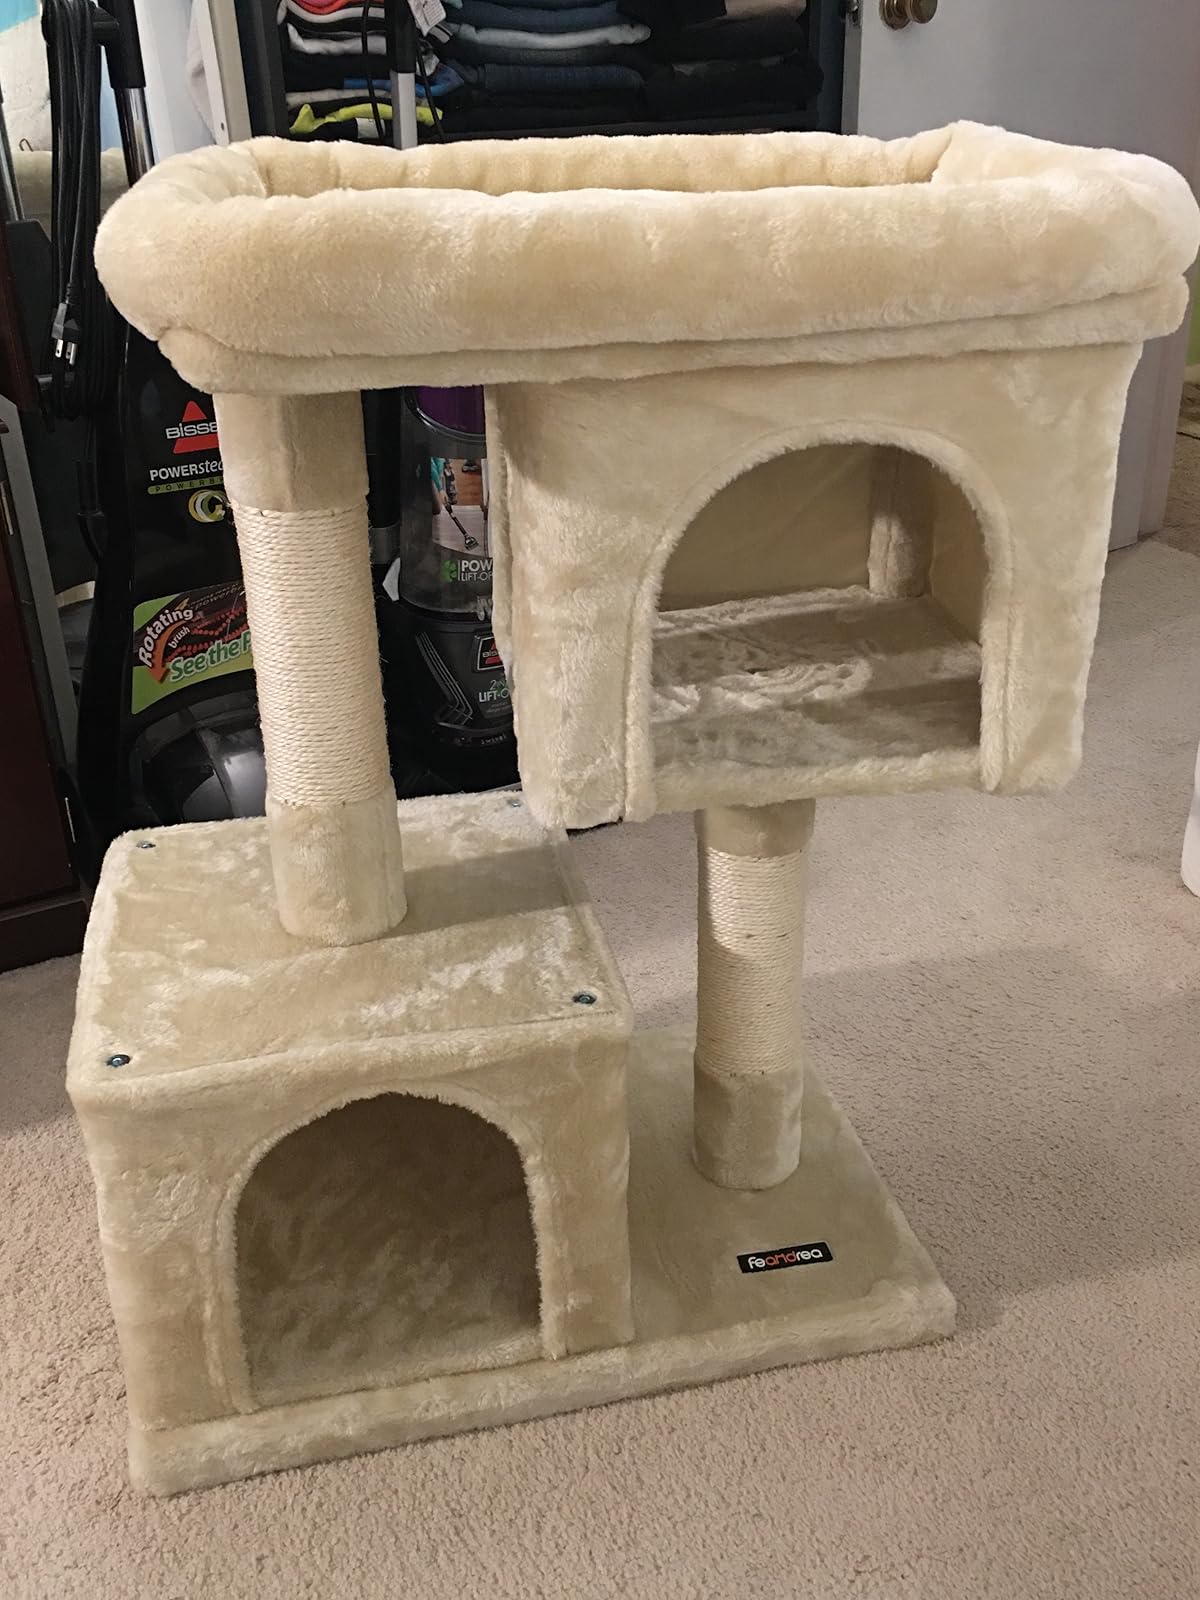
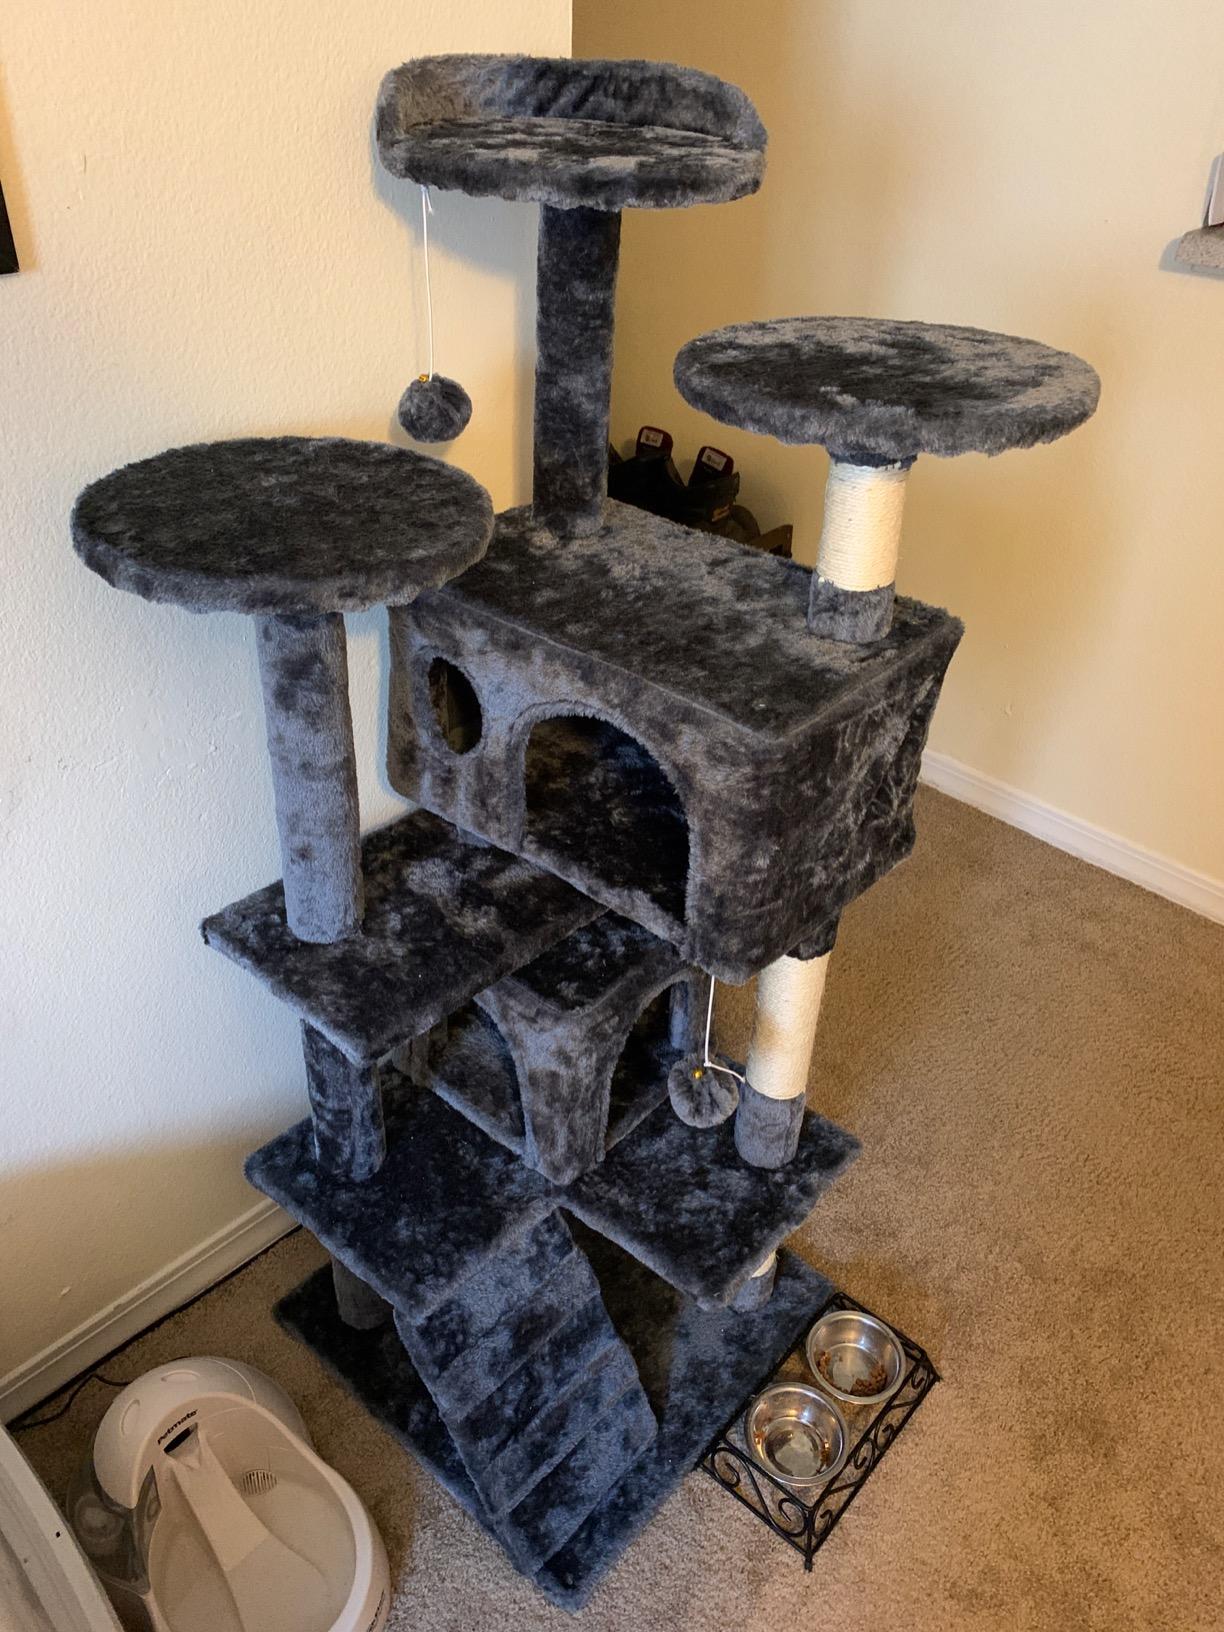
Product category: items_cat tree
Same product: no